Lipstick and Dynamite, Piss and Vinegar: The First Ladies of Wrestling

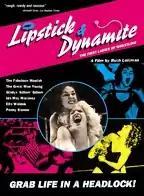
DVD cover

Lipstick and Dynamite: The First Ladies of Wrestling (often referred to as Lipstick and Dynamite) is a 2004 documentary film about the early days of women's professional wrestling in North America. It was directed by Ruth Leitman, who interviewed The Fabulous Moolah, Mae Young, Gladys "Kill 'Em" Gillem, Ida Mae Martinez, Ella Waldek and Penny Banner for the film. The film premiered in 2004 in Toronto and was screened at various film festivals across the United States. The film also had a limited release in theaters in 2005. Reviews for the film were mixed.